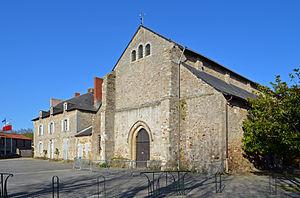
Abbatiale Saint-Philbert de Saint-Philbert-de-Grand-Lieu (Loire-Atlantique)
Cet article recense les monuments historiques français classés en 1896.
L'abbaye Saint-Philibert de Saint-Philbert-de-Grand-Lieu est une abbaye fondée au IXᵉ siècle par des moines bénédictins et située à Saint-Philbert-de-Grand-Lieu en France. Il ne subsiste que l'église abbatiale et quelques bâtiments autour.
Saint-Philbert-de-Grand-Lieu est une commune de l'Ouest de la France, située dans le département de la Loire-Atlantique, en région Pays de la Loire. La commune fait partie de la Bretagne historique, dans le pays traditionnel du Pays de Retz et dans le pays historique du Pays nantais.